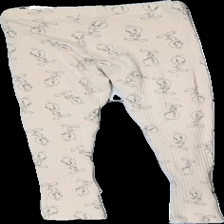
View: back
Type: Tights
Category: Children
Brand: H&M
Colors: Beige, Black
Material: 100% cotton
Pattern: Logo print
Cut: Tight
Size: 140
Season: All
Stains: Major
Price range: <50
Recommended usage: Export